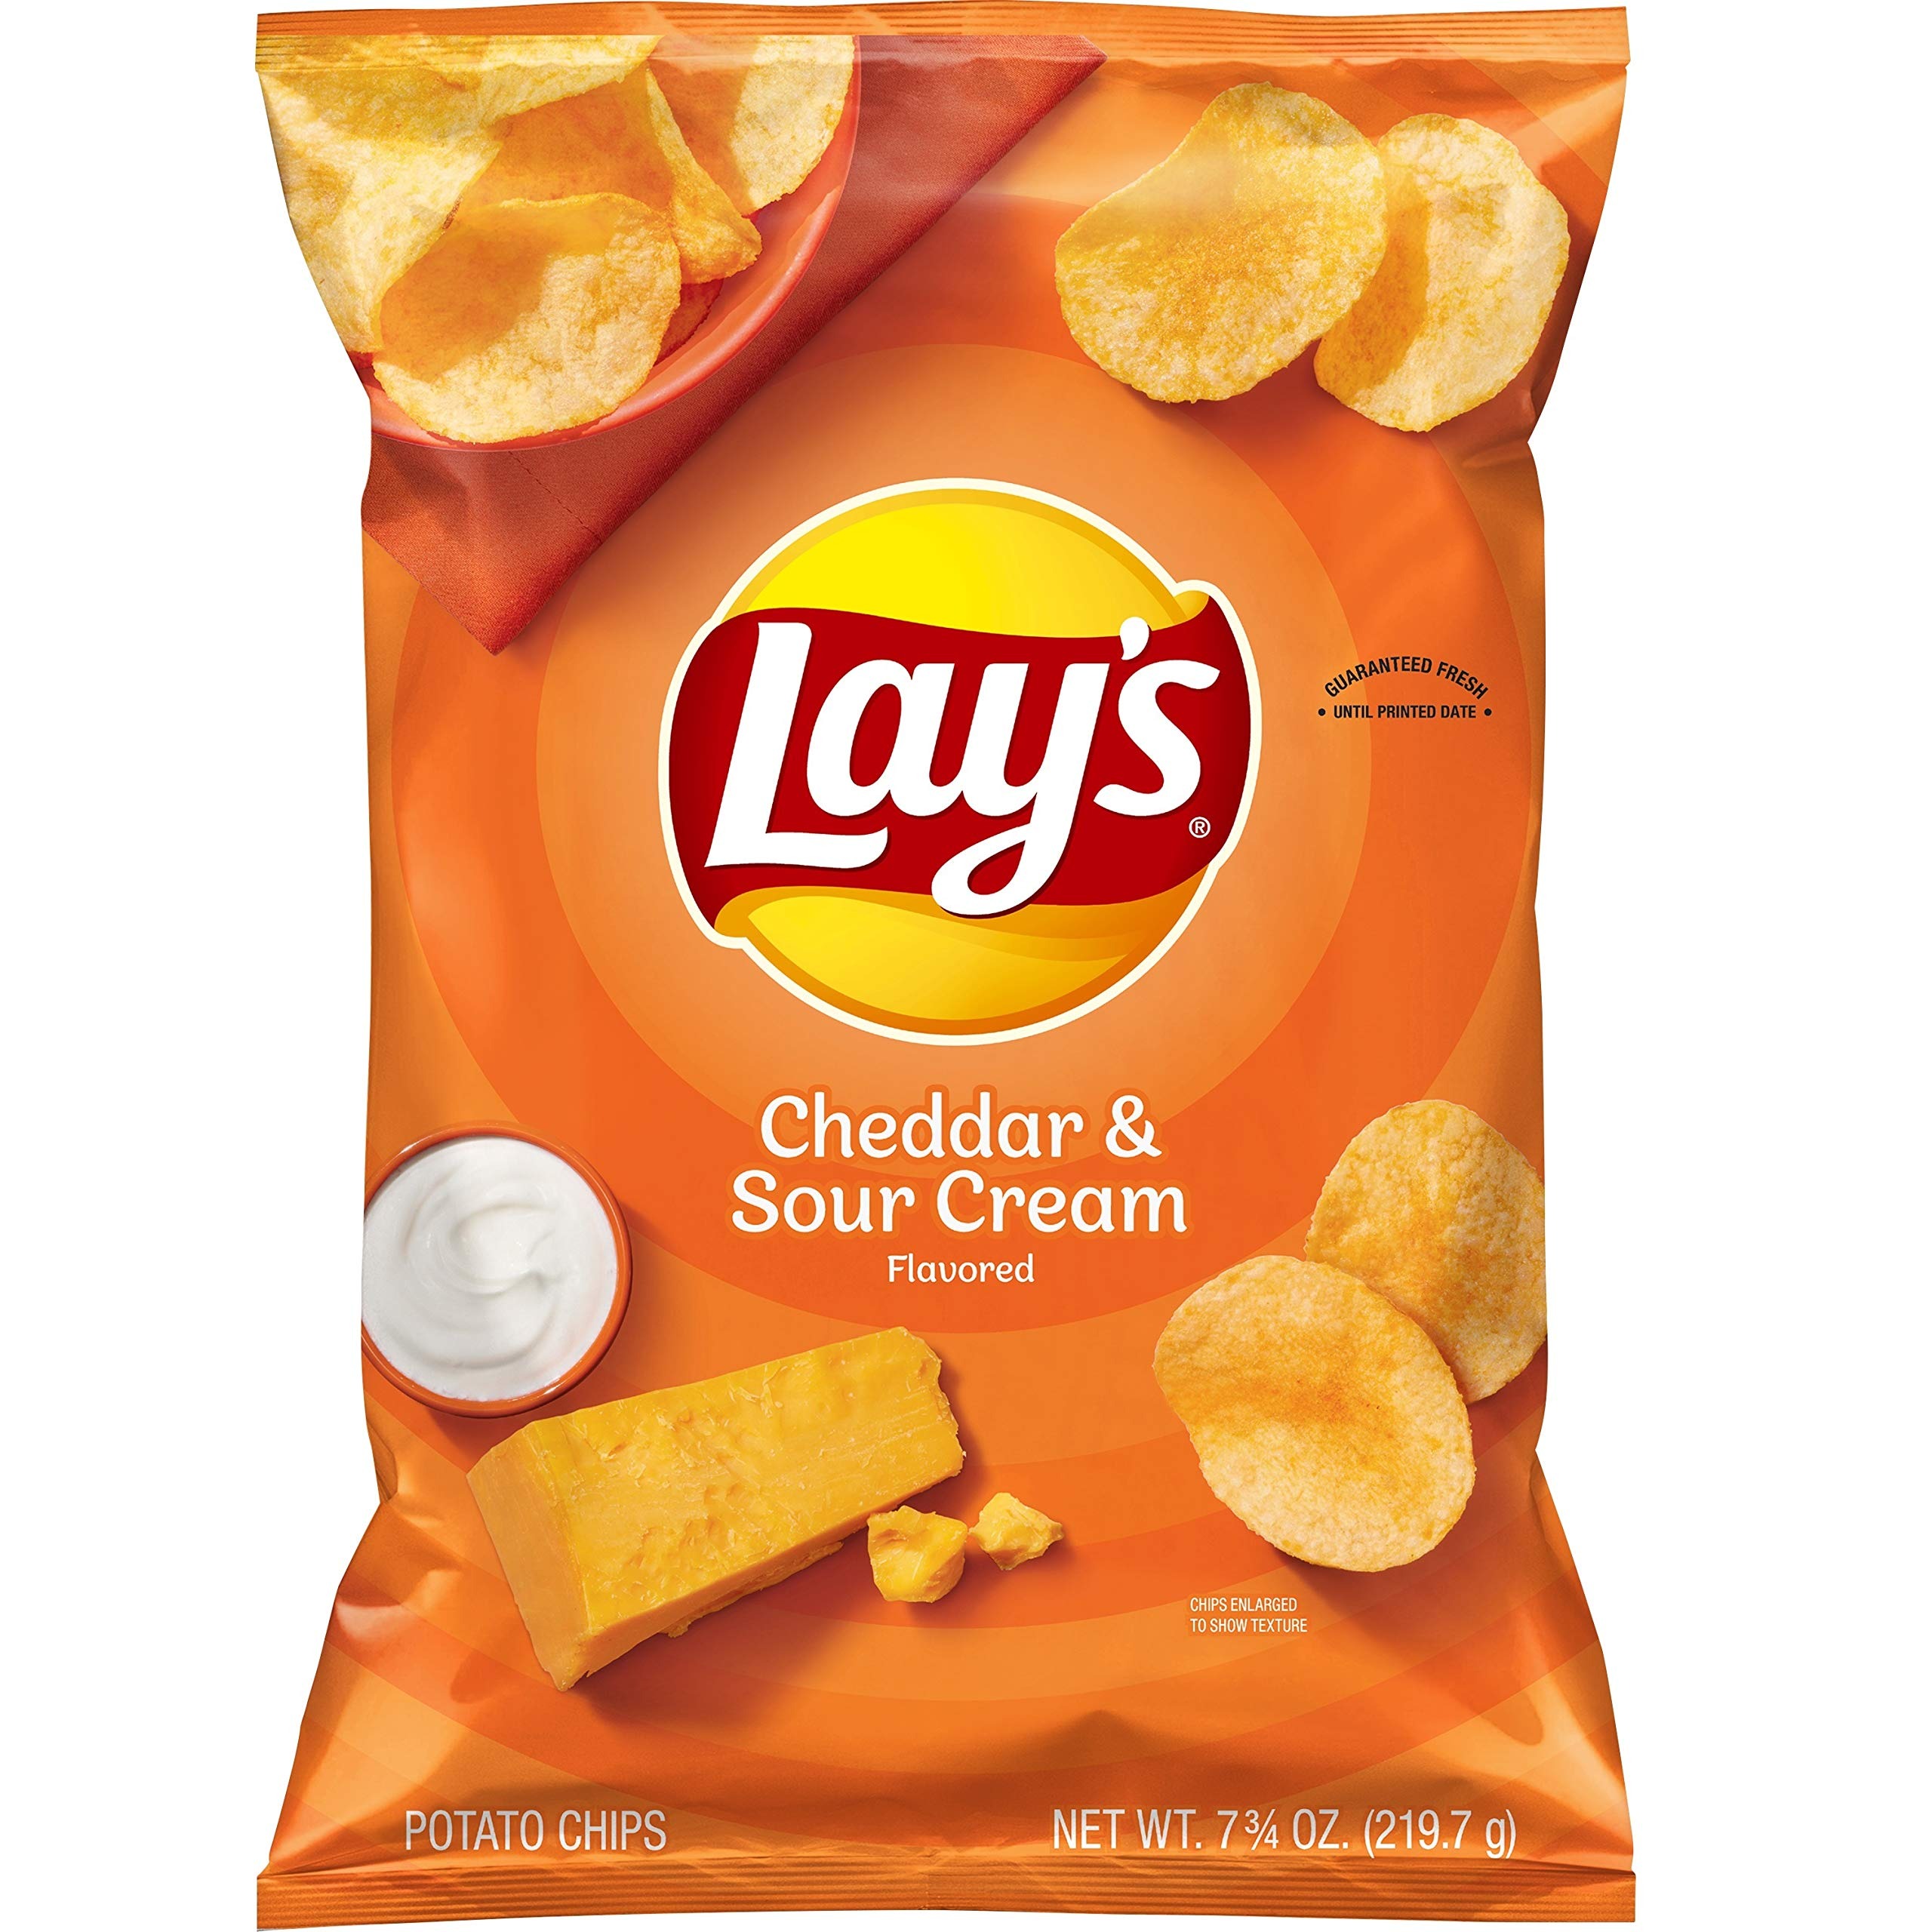
Item Name: Lay's Potato Chips, Cheddar & Sour Cream Flavored Snacks, 7.75oz Bag
Bullet Point 1: Lay's Potato Chips, Cheddar & Sour Cream Flavored Snacks includes (1) 7.75 Oz Snack Bag
Bullet Point 2: Perfect flavor combo with both cheddar and sour cream
Bullet Point 3: Lay's Potato Chips, Cheddar & Sour Cream Flavored Snacks has the perfect bag size for snacking with family and friends
Bullet Point 4: Lay's Potato Chips, Cheddar & Sour Cream Flavored is a delicious crunchy snack
Bullet Point 5: No Artificial Flavors
Value: 7.7
Unit: Ounce

Price: 2.5